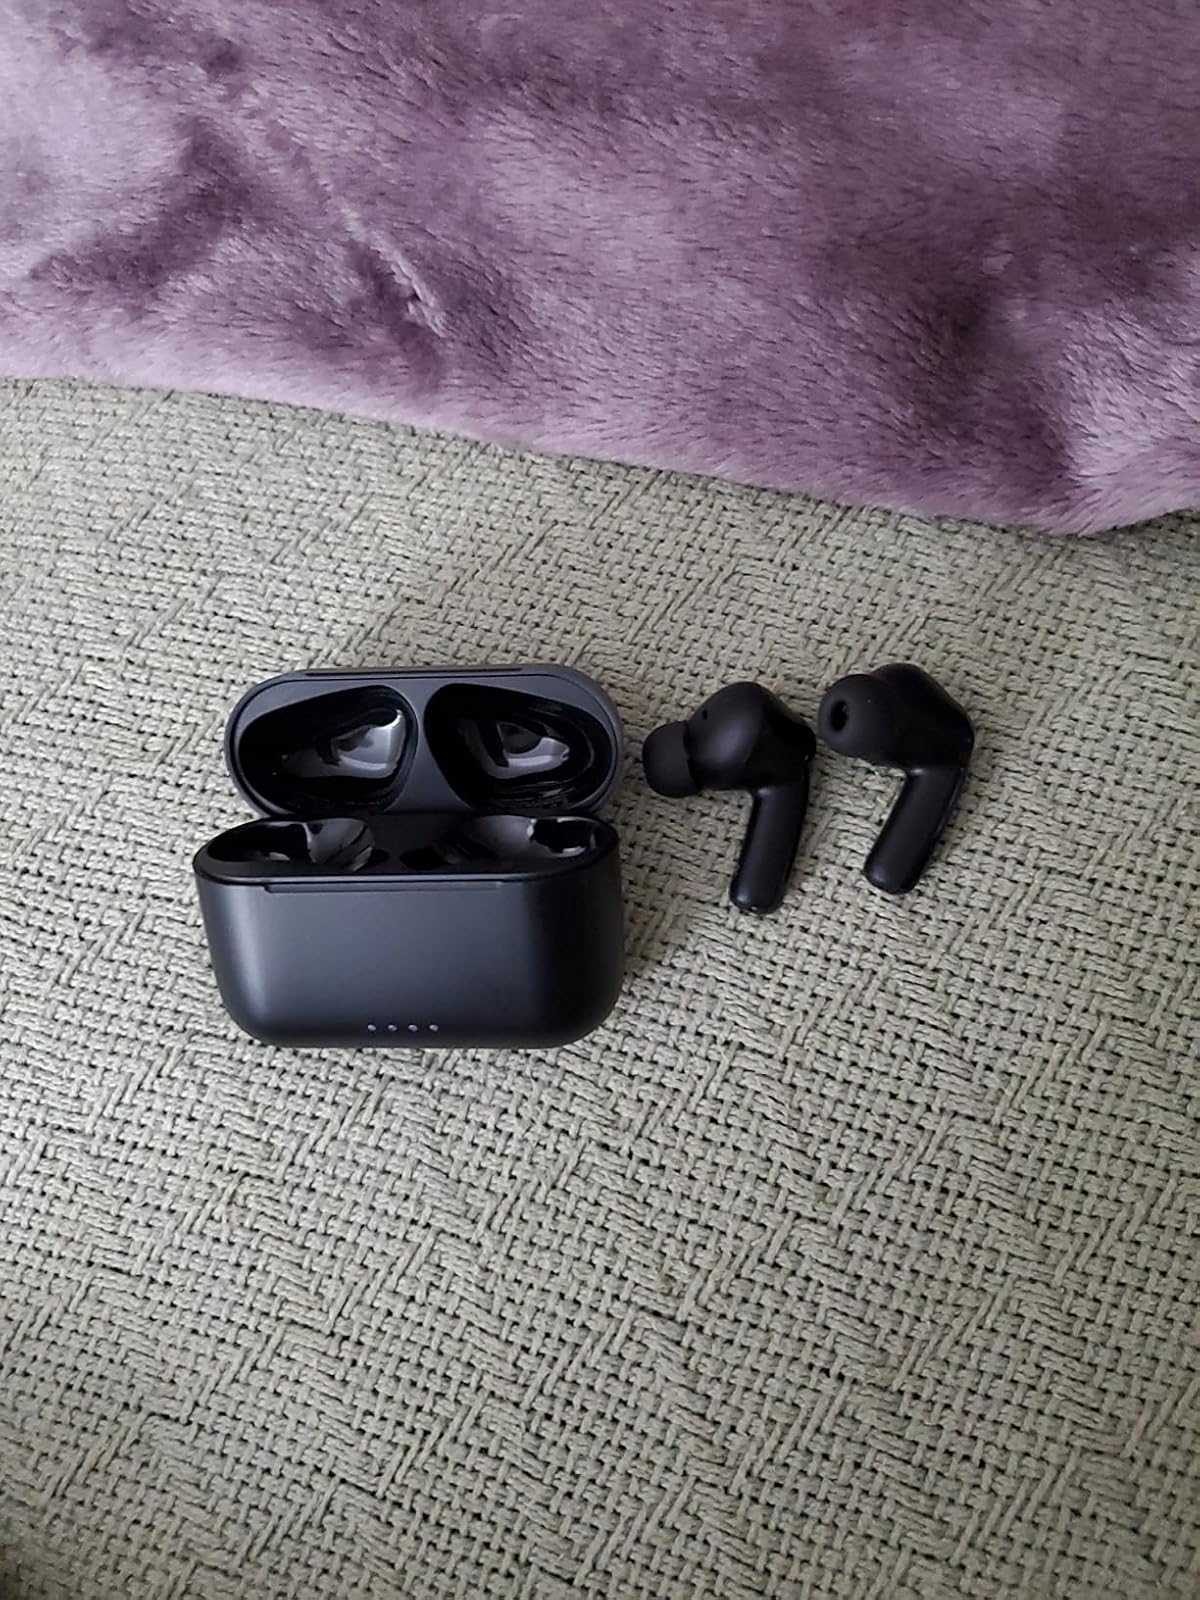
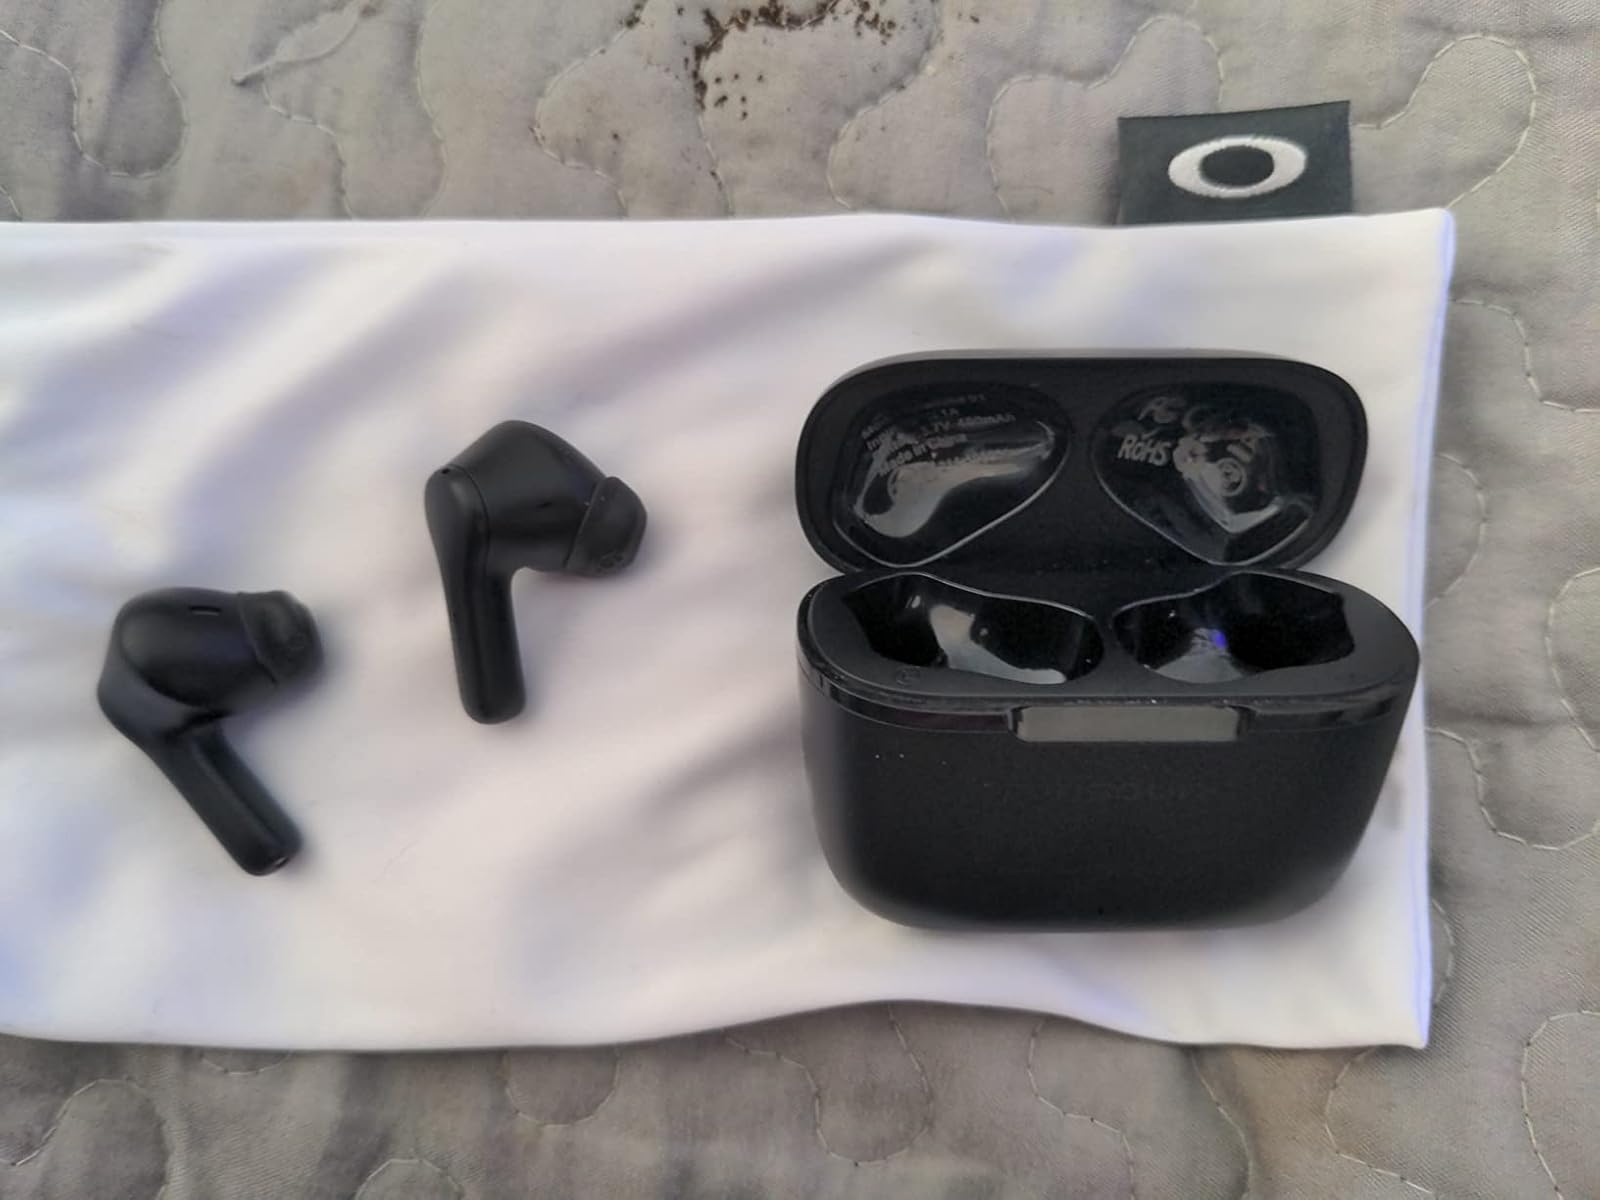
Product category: earbuds
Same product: no